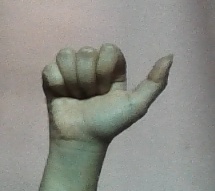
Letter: dhad